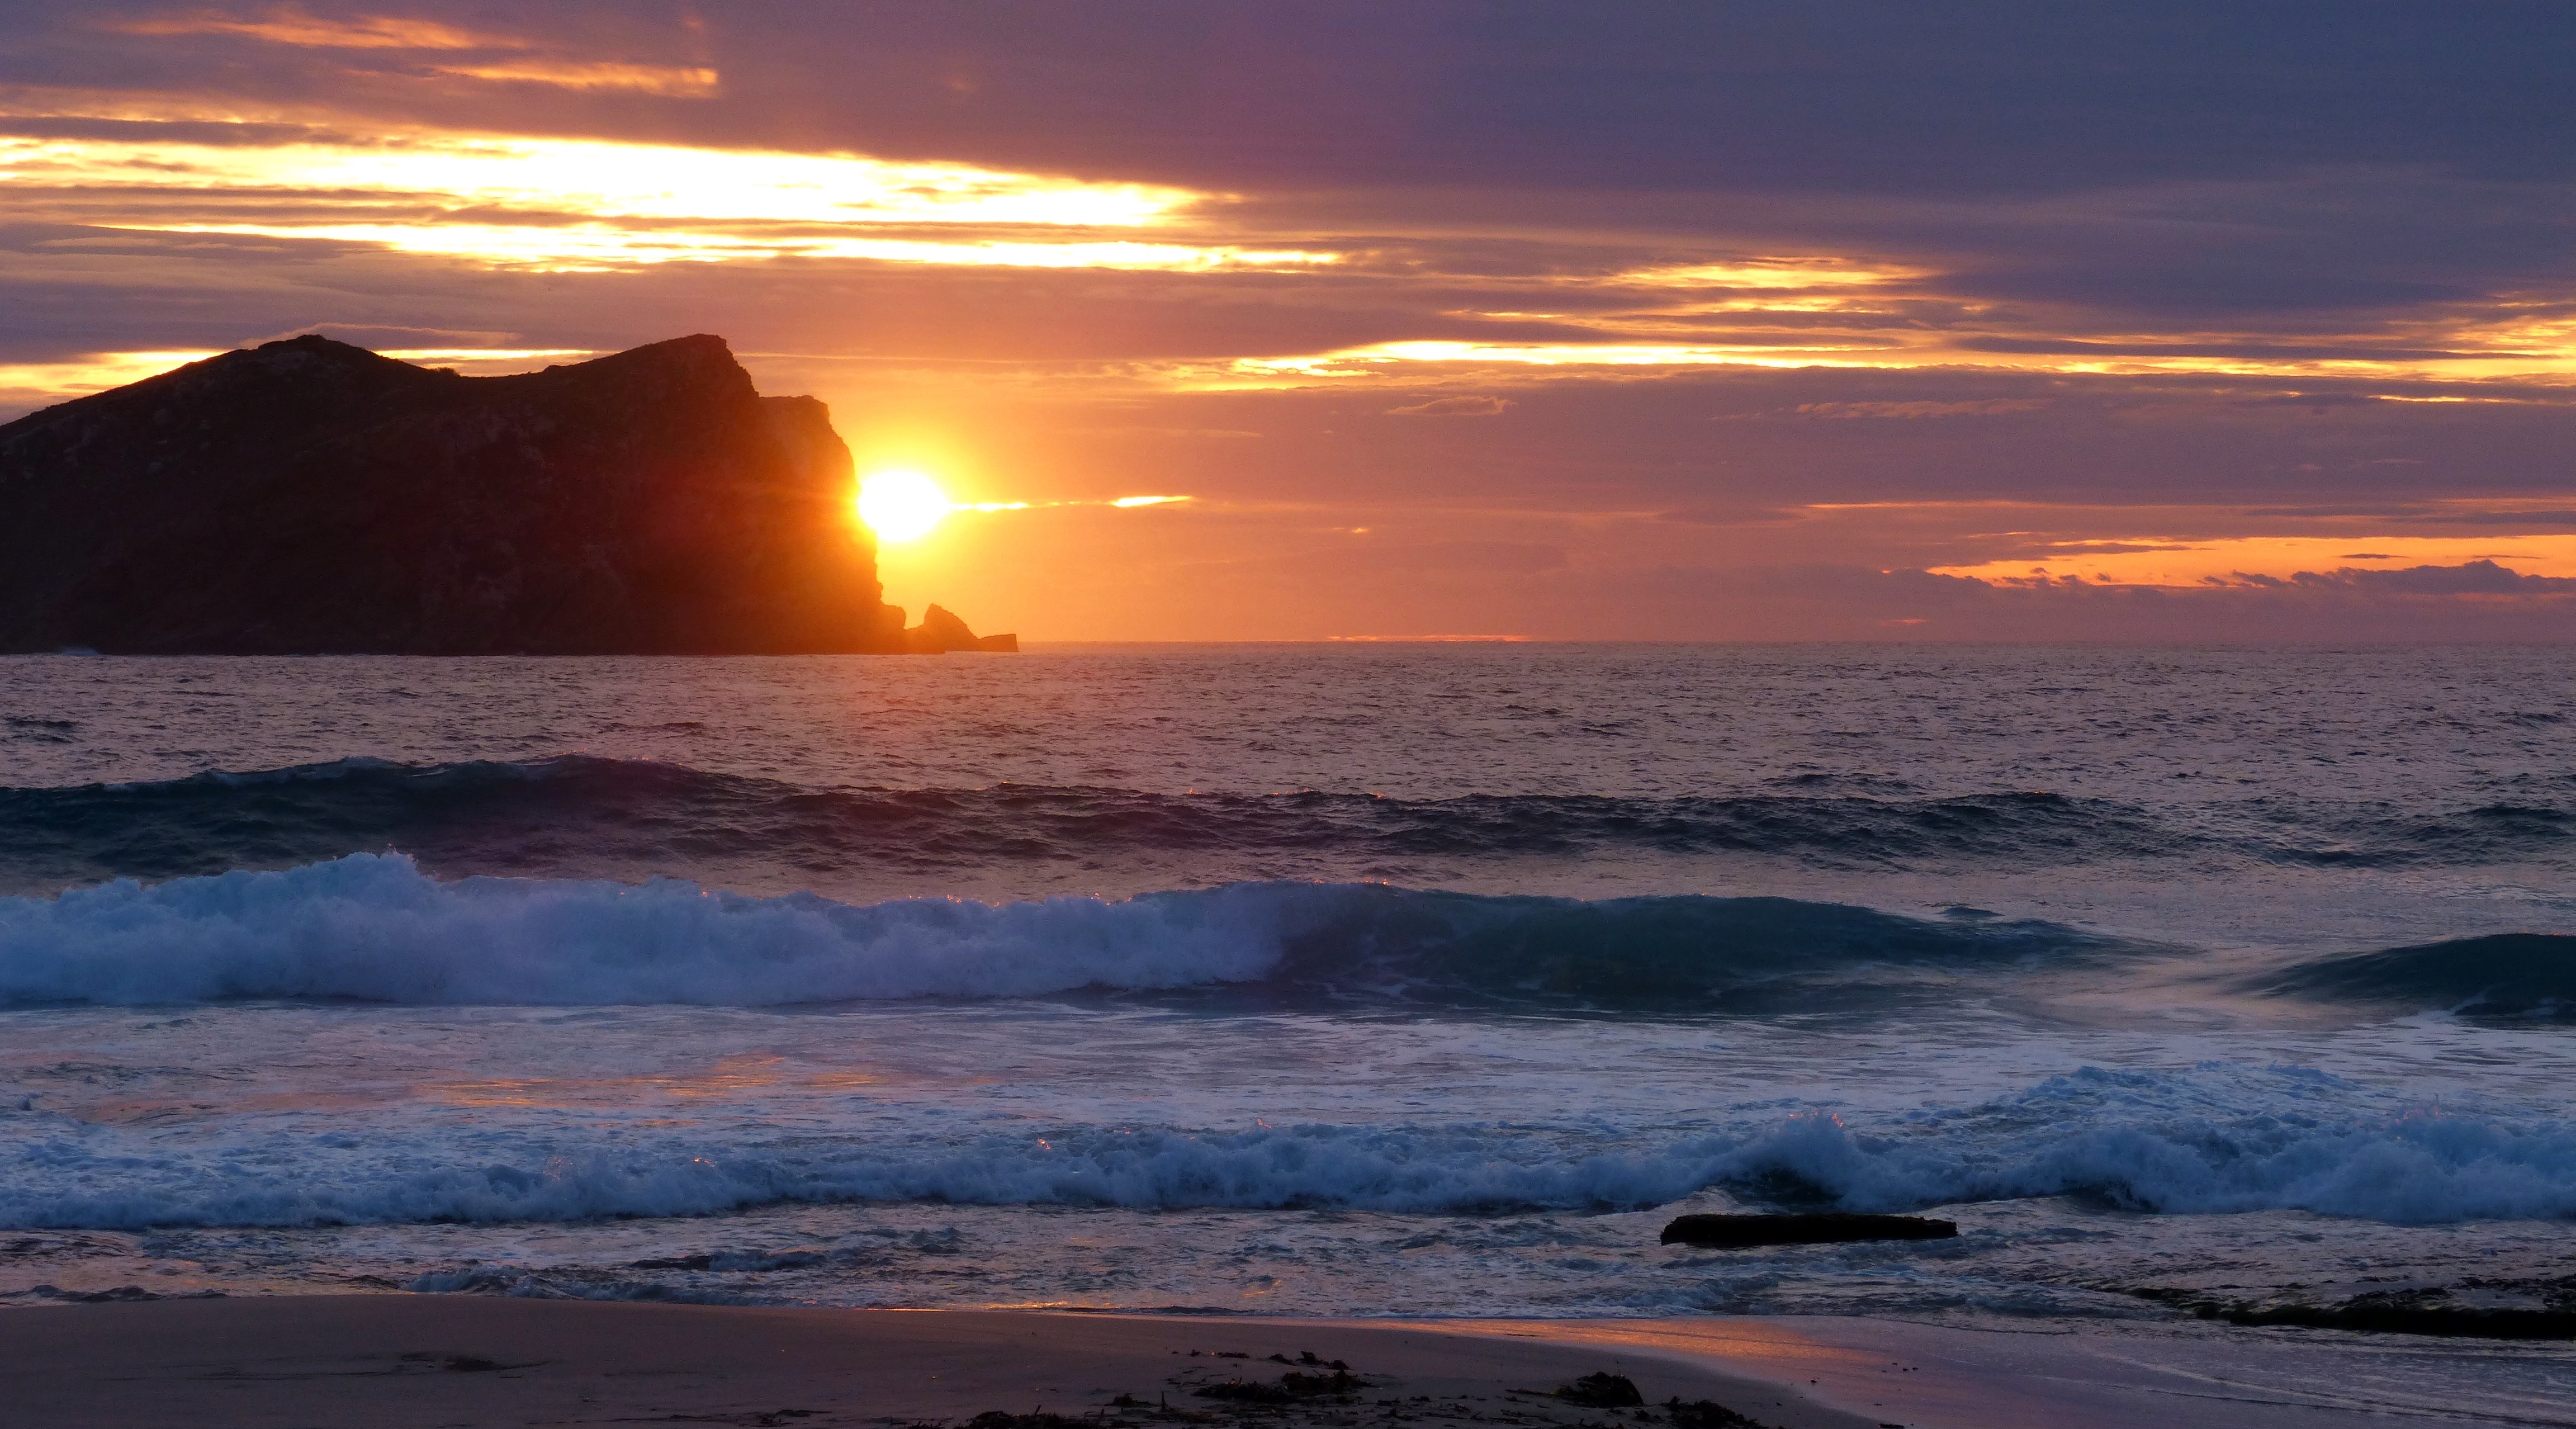
beach, sea, coast, nature, ocean, horizon, silhouette, cloud, sky, sun, sunrise, sunset, sunlight, morning, shore, wave, dawn, dusk, evening, body of water, clouds, abendstimmung, cape, atmospheric, afterglow, evening sky, ibiza, wind wave